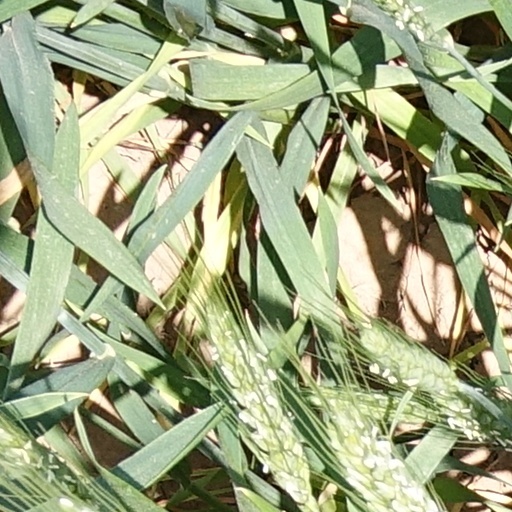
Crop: wheat